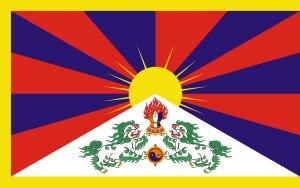
1959 est une année commune commençant un jeudi.
La politique au Tibet concerne l'exercice du pouvoir politique d’une part dans le Tibet sur lequel le 14ᵉ dalaï-lama a régné de 1950 à 1959 et auquel a succédé ce qui allait devenir la région autonome du Tibet en 1965, et d’autre part, depuis 1959, dans les institutions du gouvernement tibétain en exil à Dharamsala en Inde.
Le drapeau du Tibet ou drapeau tibétain, aussi appelé drapeau au lion des neiges, fut l'emblème officiel du gouvernement du Tibet à partir de 1916. Créé par le 13ᵉ dalaï-lama et interdit par les autorités chinoises en 1959, c'est aujourd'hui le drapeau du gouvernement tibétain en exil, installé à Dharamsala en Inde.
Le Tibet, ou anciennement Thibet, est une région de plateau située au nord de l'Himalaya en Asie, habitée traditionnellement par les Tibétains et d'autres groupes ethniques et comportant également une population importante de Hans et de Huis. Le Tibet est le plateau habité le plus élevé de la planète, avec une altitude moyenne de 4 900 m.
Paljor Norbu, est un imprimeur tibétain né en 1927. Selon l'ONG Human Rights Watch, il a été condamné à 7 ans de prison en novembre 2008 après son arrestation à Lhassa le 31 octobre et un procès à huis clos.
Le lion des neiges est un animal légendaire du Tibet. Il incarne les valeurs de courage et de gaieté et symbolise la vivacité, une des quatre dignités de la voie de Shambhala et un des quatre éléments avec le dragon, le tigre et le garuda.
L'histoire du Tibet, zone géographique des confins et des cimes enneigées, charnière stratégique entre le monde chinois et le monde indien, est une histoire mouvementée, entrecoupée de longues périodes d'isolement.